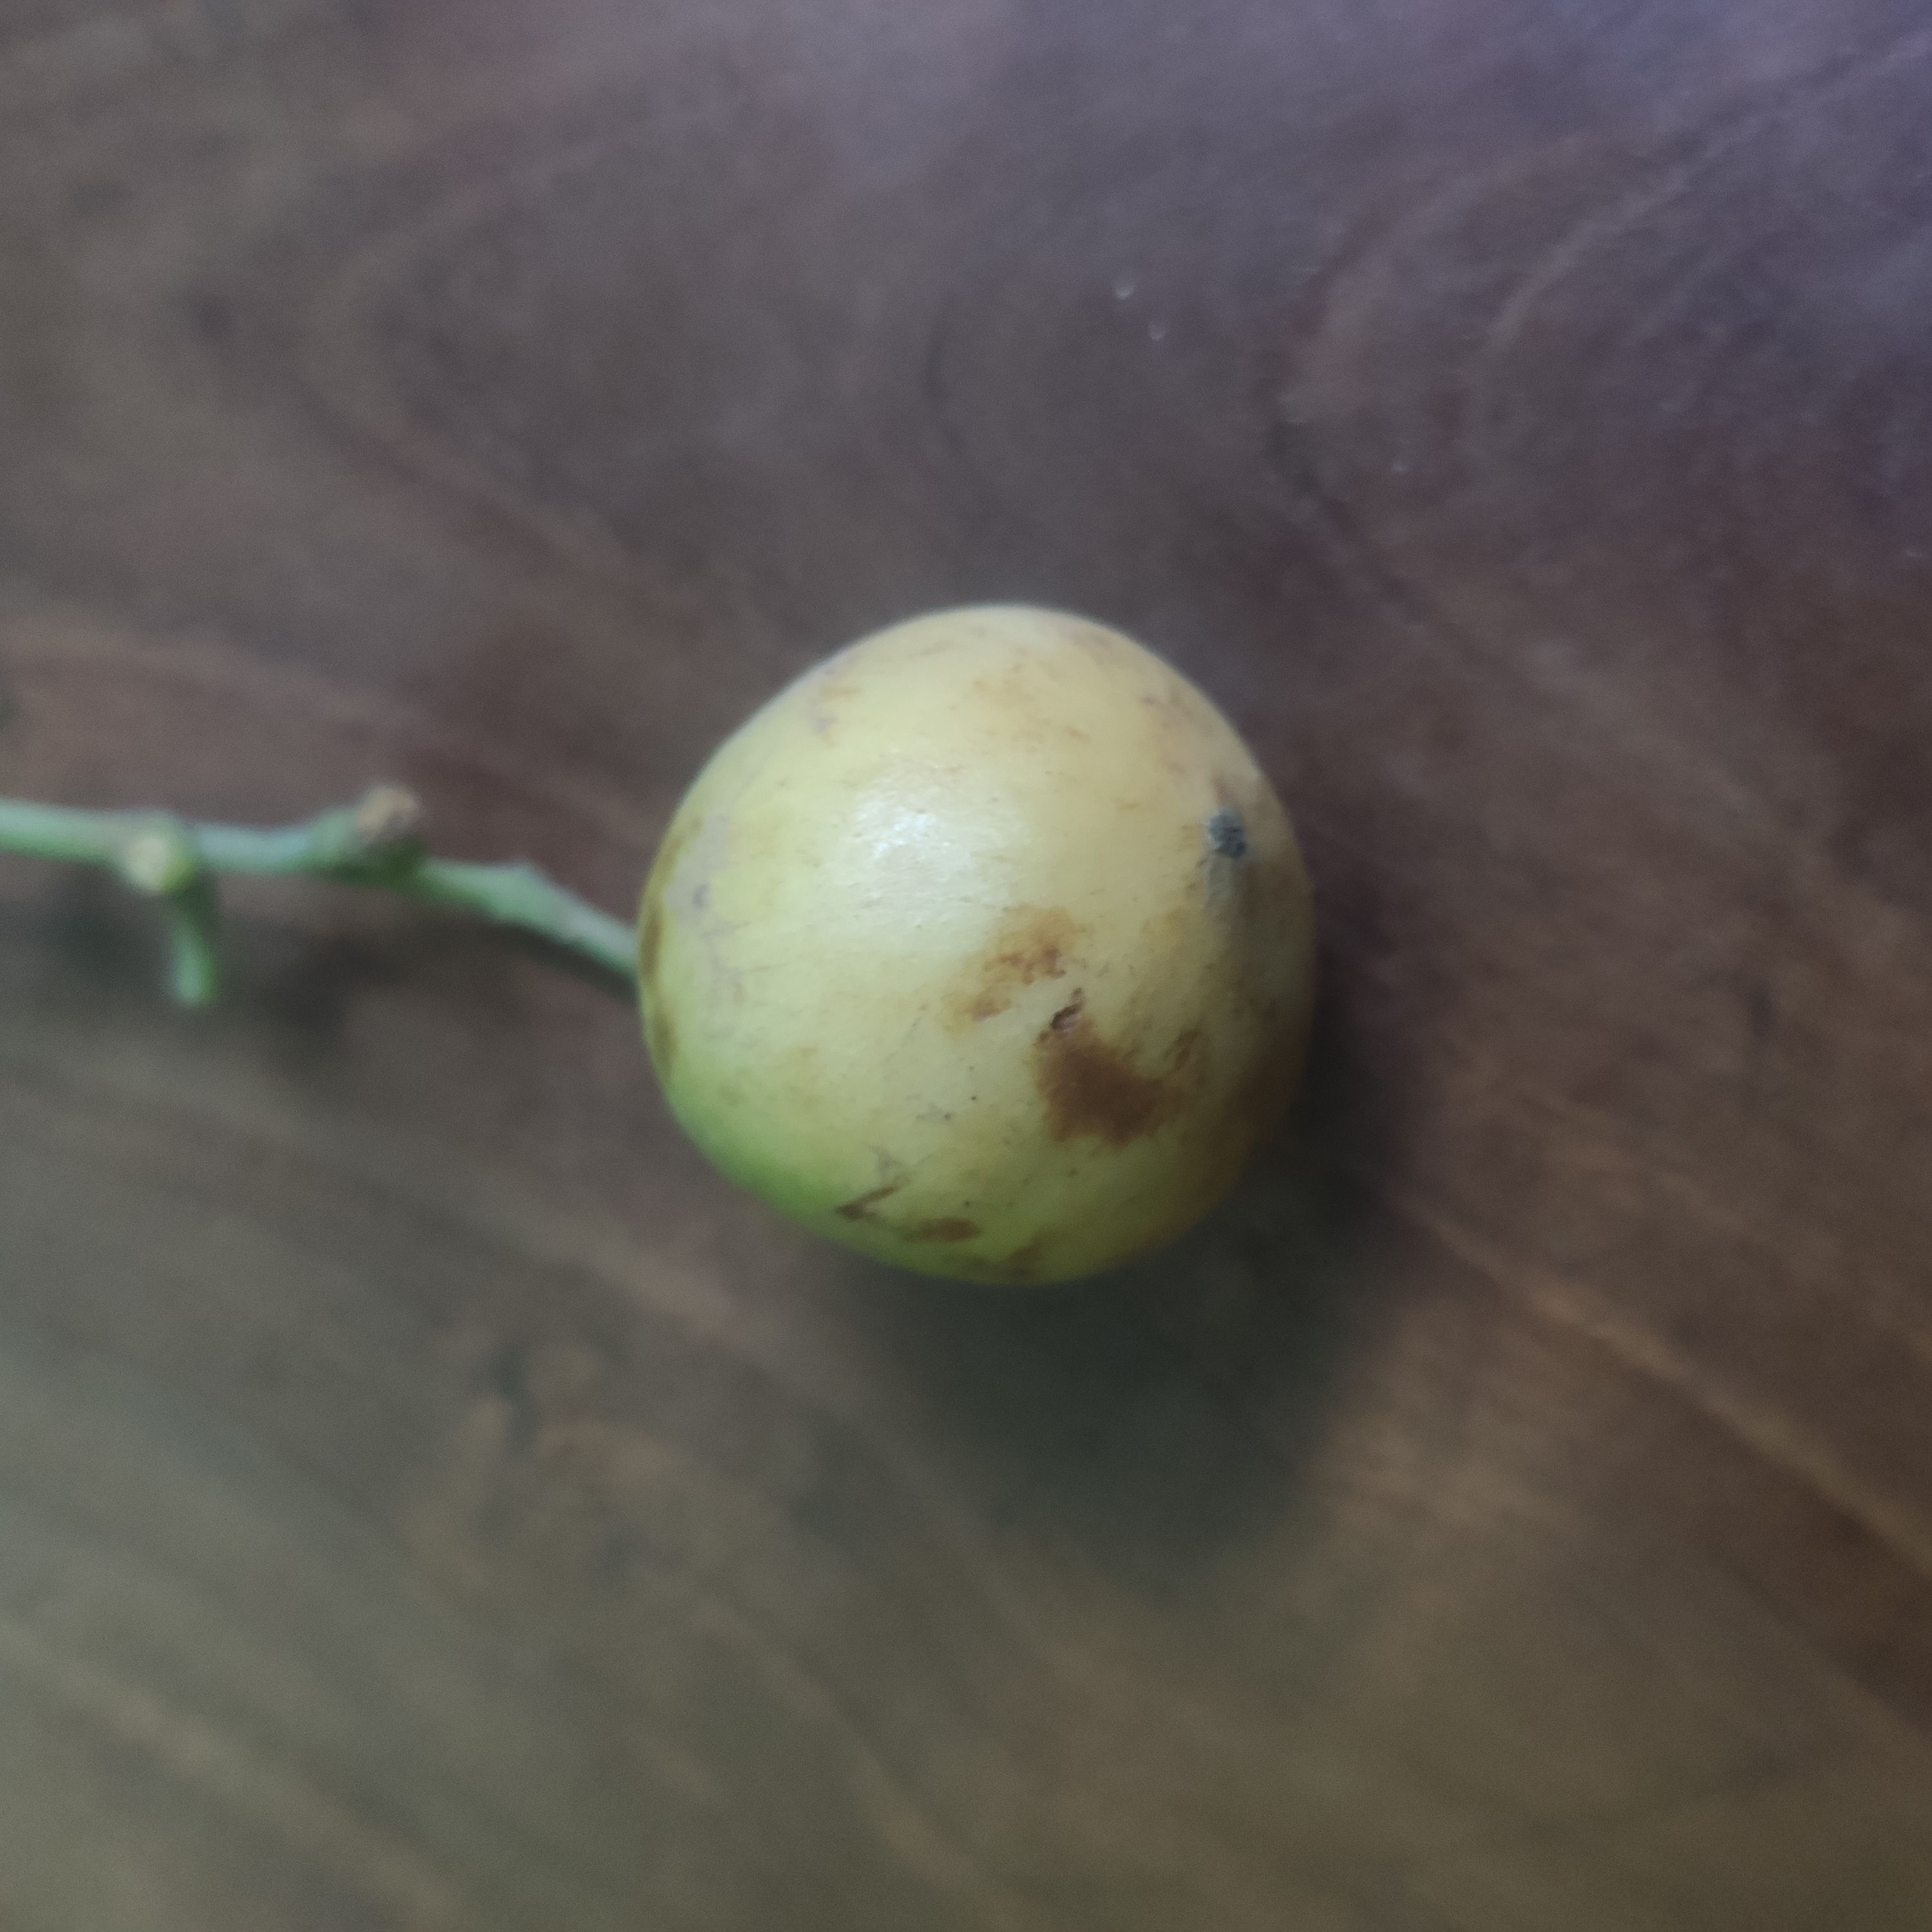
Fruit: burmese-grape
Grade: 1st-grade